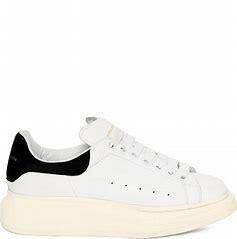
Brand: alexander
Model: mcqueen Oversized